Joan Wallach Scott

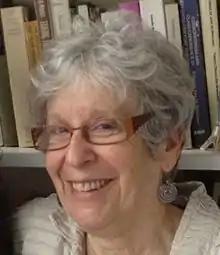
Scott in 2013

Joan Wallach Scott (born December 18, 1941) is an American historian of France with contributions in gender history. She is a professor emerita in the School of Social Science in the Institute for Advanced Study in Princeton, New Jersey. Scott is known for her work in feminist history and gender theory, engaging post-structural theory on these topics. Geographically, her work focuses primarily on France, and thematically she deals with how power works, the relation between language and experience, and the role and practice of historians. Her work grapples with theory's application to historical and current events, focusing on how terms are defined and how positions and identities are articulated.